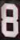
Number: 8